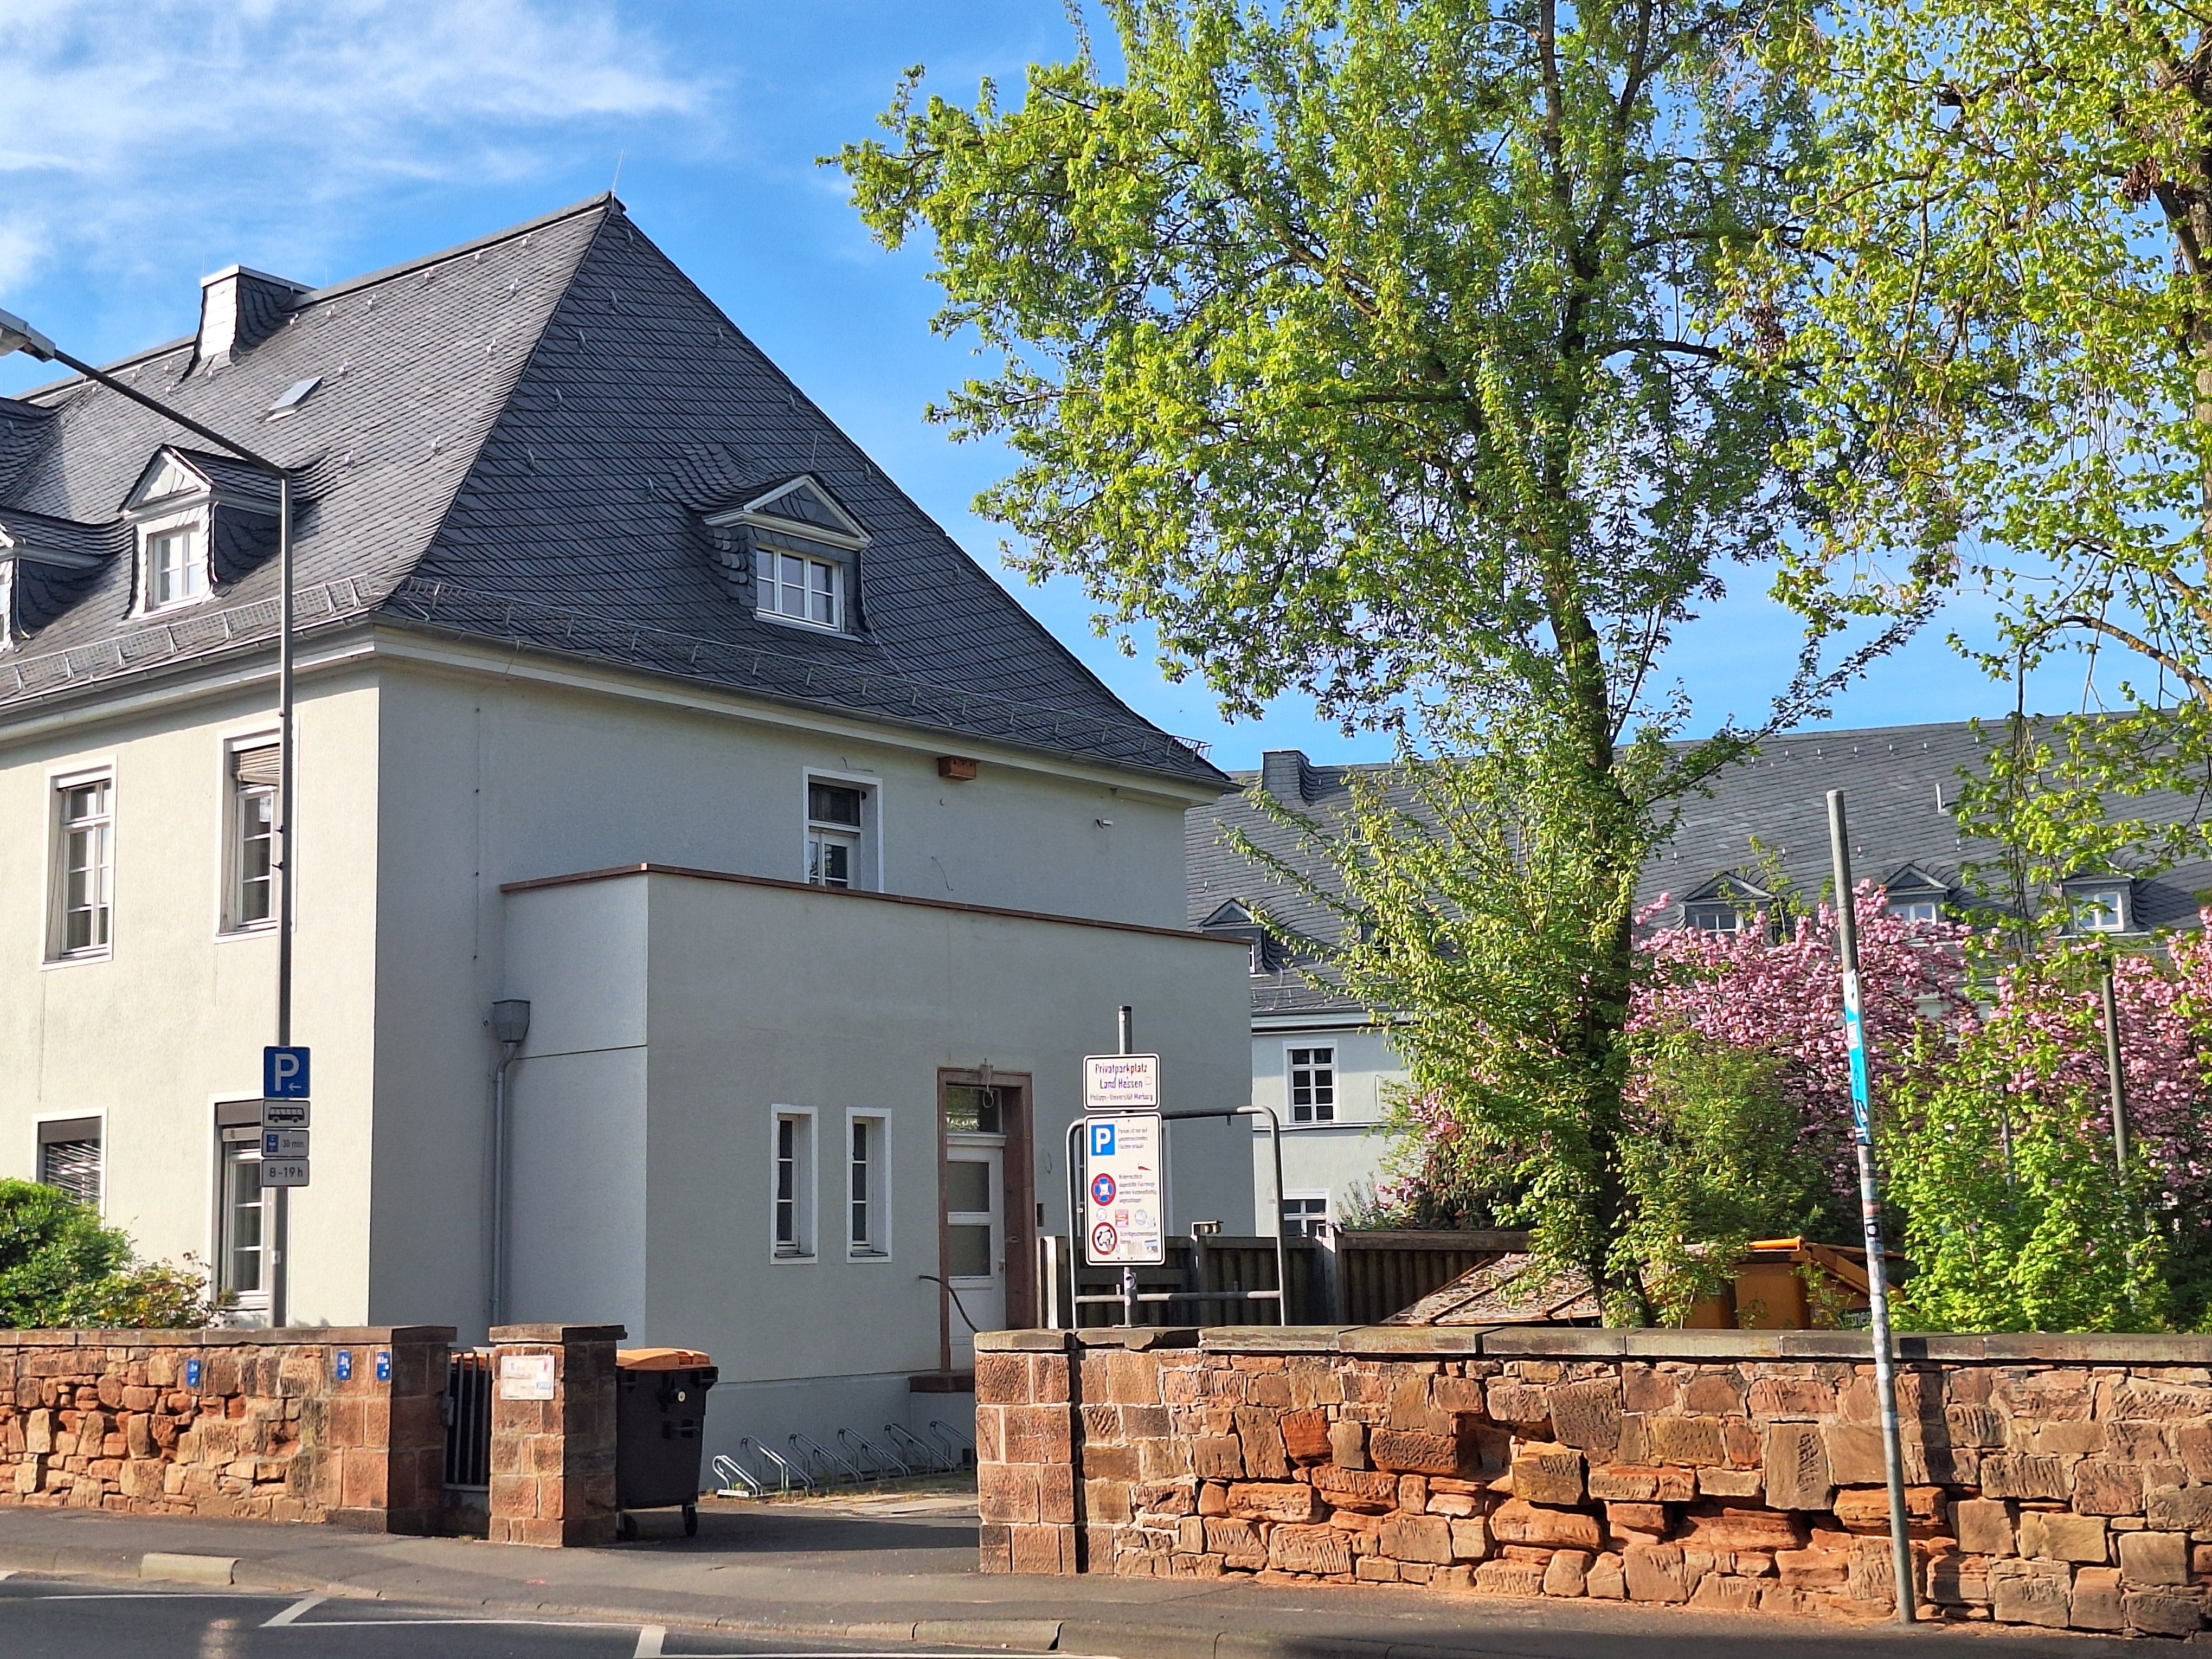
Building: Deutschhausstraße 12